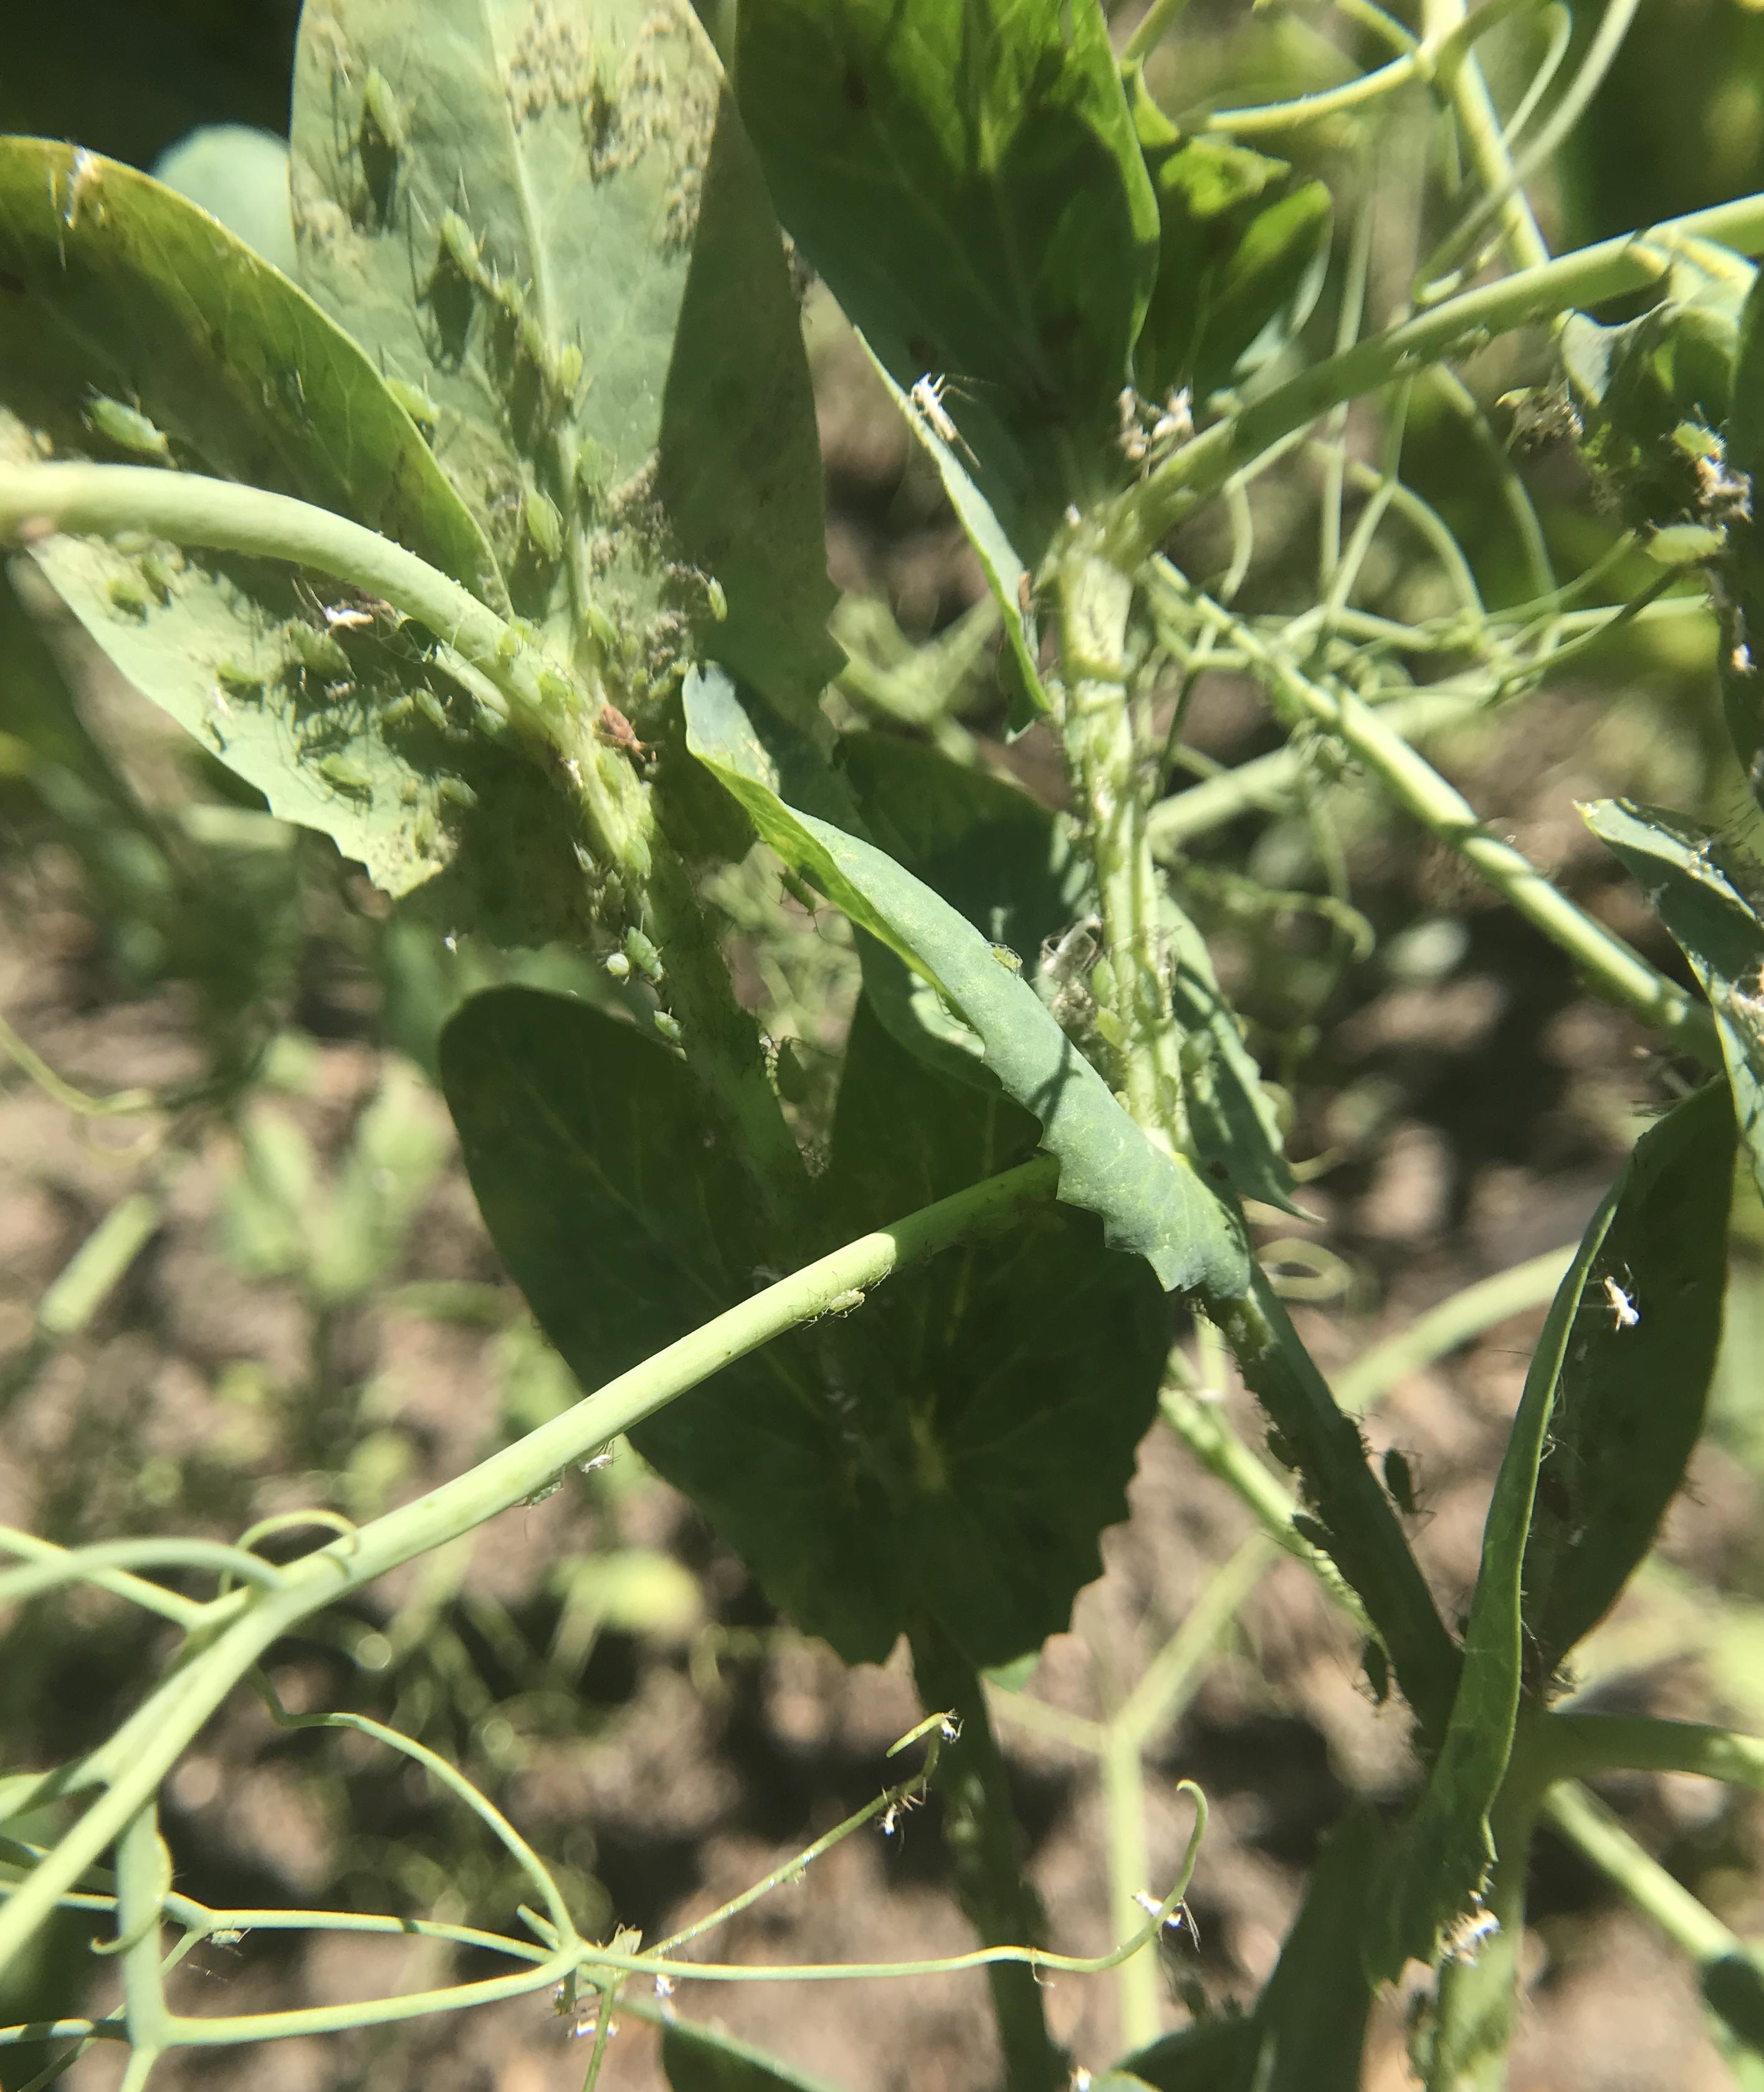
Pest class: pea_aphid